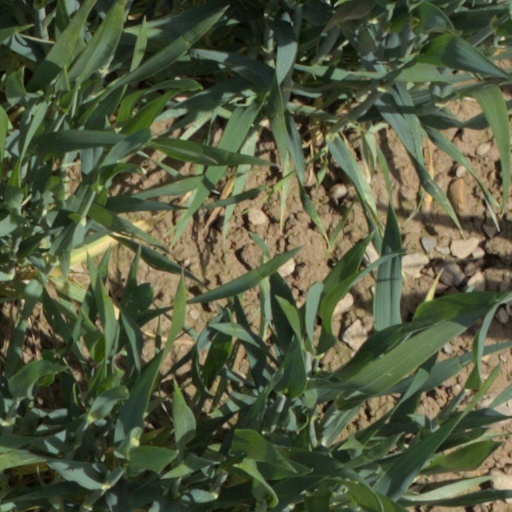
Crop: wheat